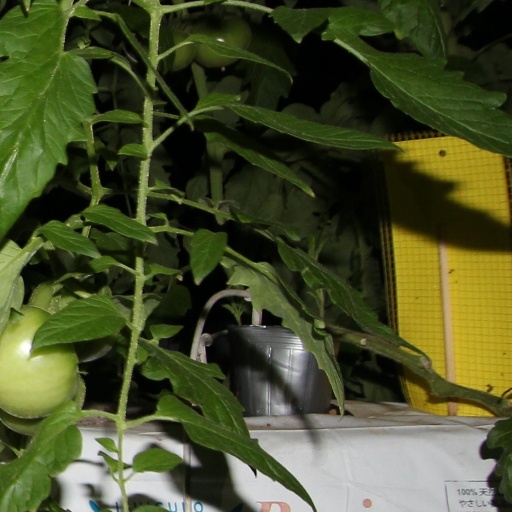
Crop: tomato